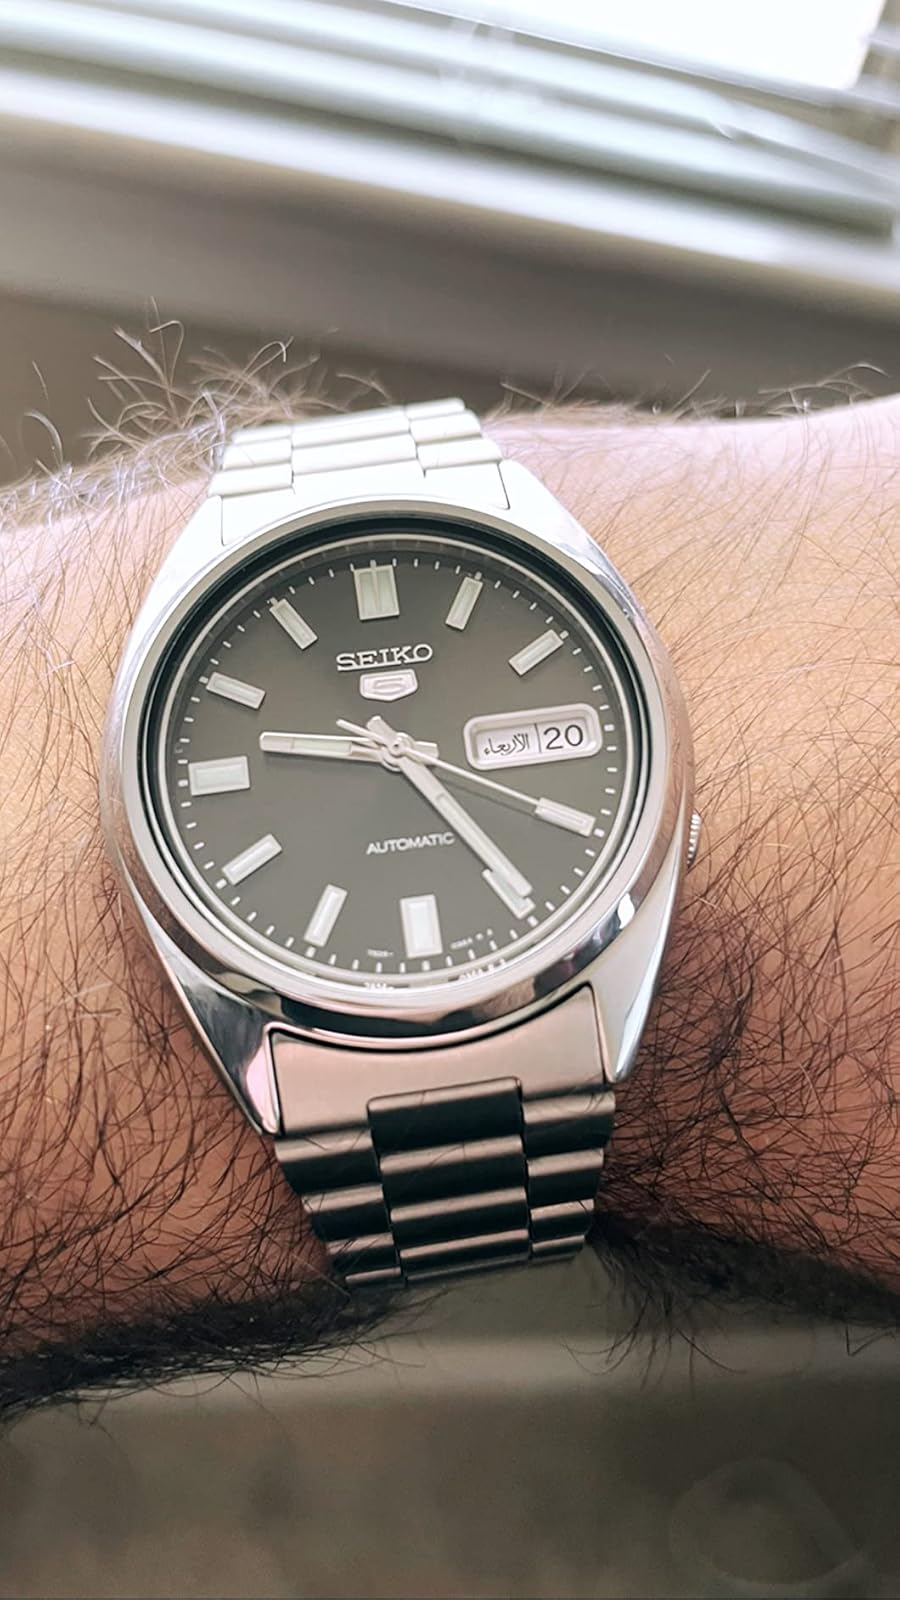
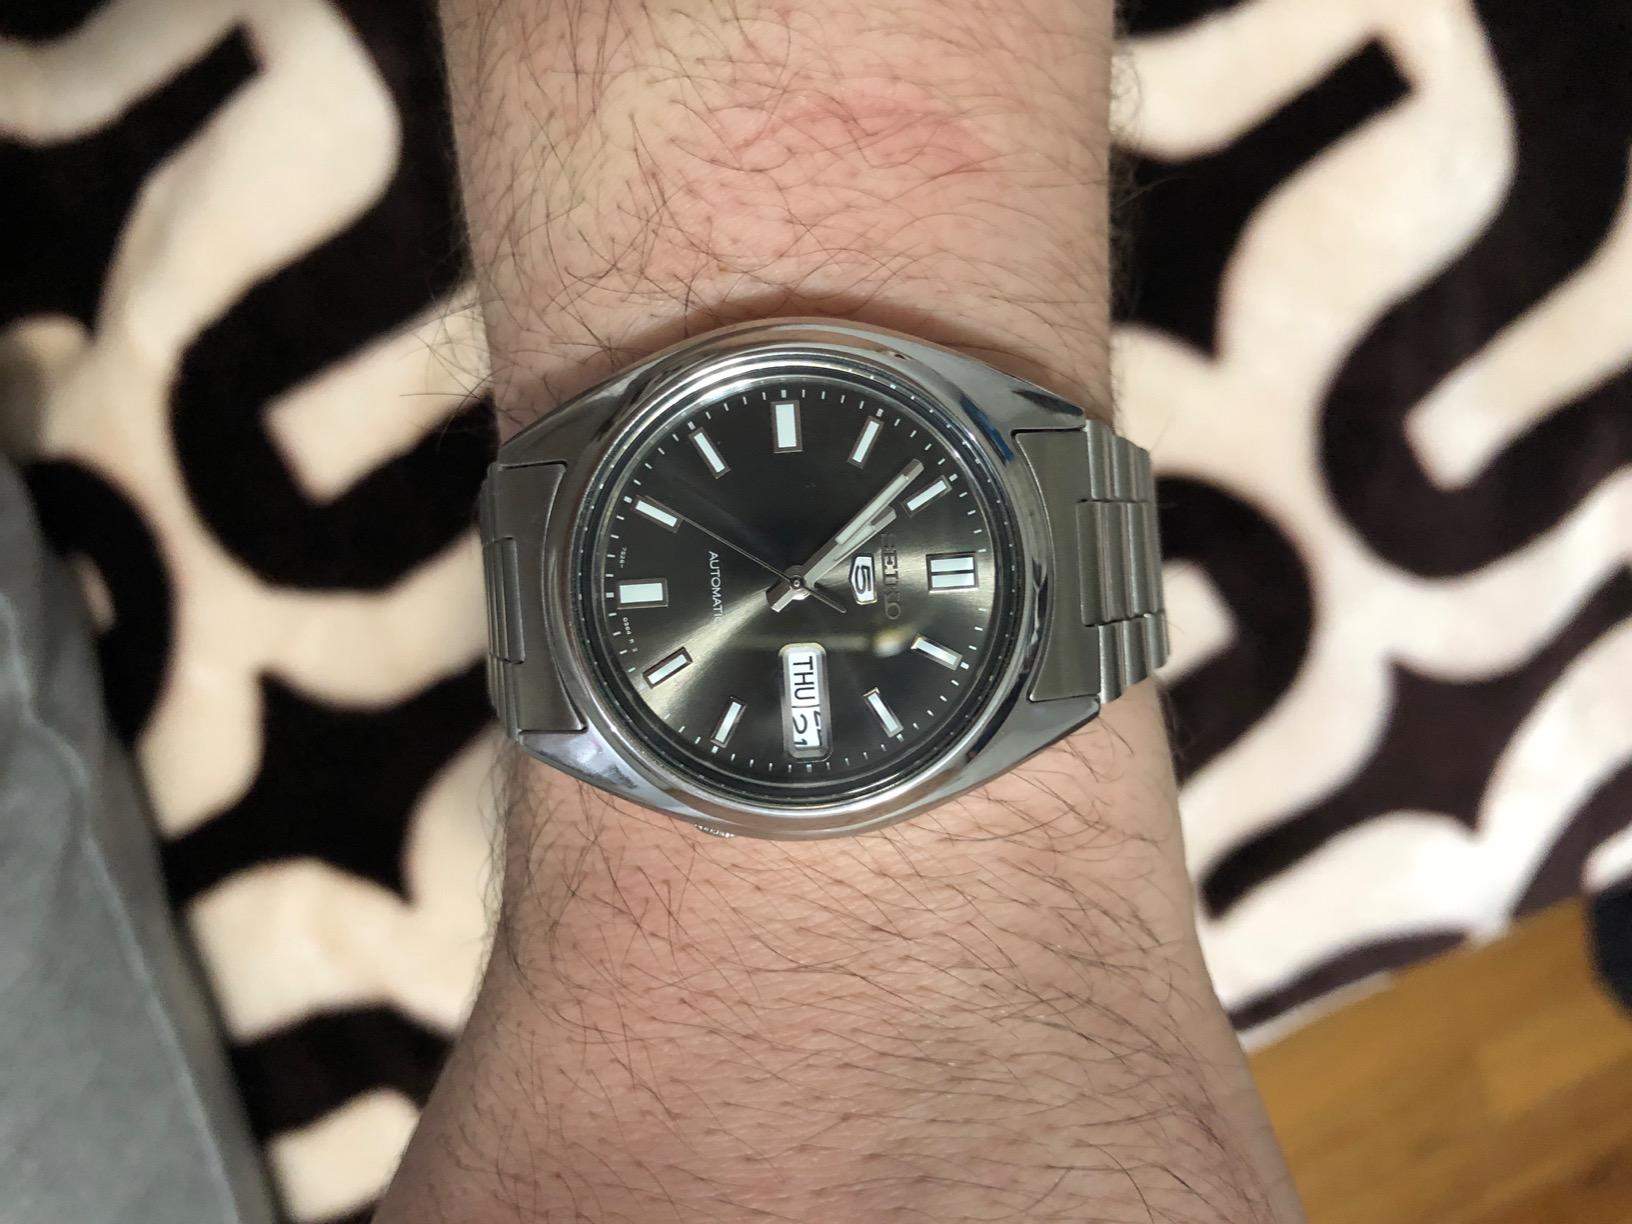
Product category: accessories_watch
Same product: yes